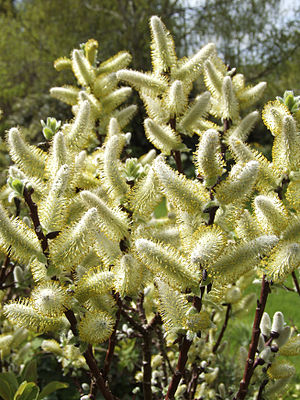
Spydpil / Galleri
Hanrakler.
Spydpil, også skrevet Spyd-Pil, er en op til 1,5 meter høj busk, der findes i grønsværsklitter og fugtig græsvegetation på kalkholdig bund. Pollen og nektar er vigtige fødekilder for bier og andre insekter i det tidlige forår.